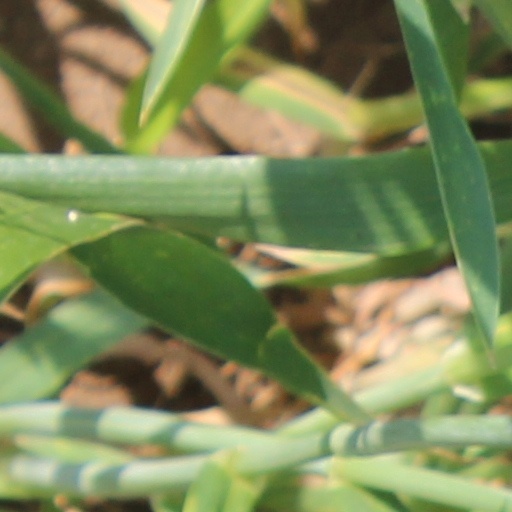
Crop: wheat